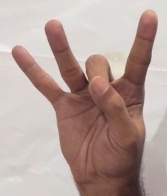
ASL sign: 8